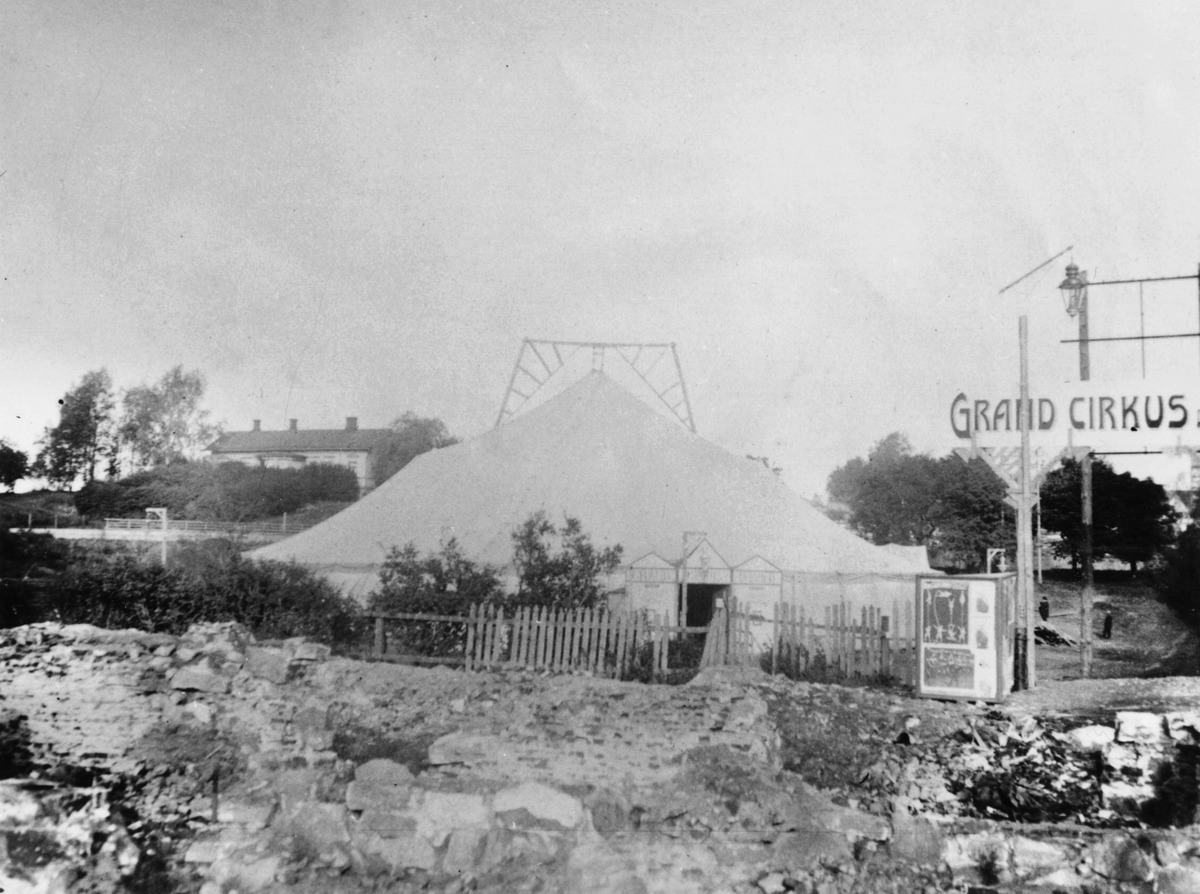
"Grand" -sirkus vierailulla Helsingissä Arkadiankadun ja Satamaradan välisellä alueella
sisällön kuvaus: "Grand" -sirkus vierailulla Helsingissä Arkadiankadun ja Satamaradan välisellä alueella. mustavalkoinen
Ajankohta: kuvausaika 1910 -luku
Paikka: Suomi, Uusimaa, Helsinki, Kamppi Helsinki, Arkadiankatu
Aiheet: rakennukset liikerakennukset, sirkus